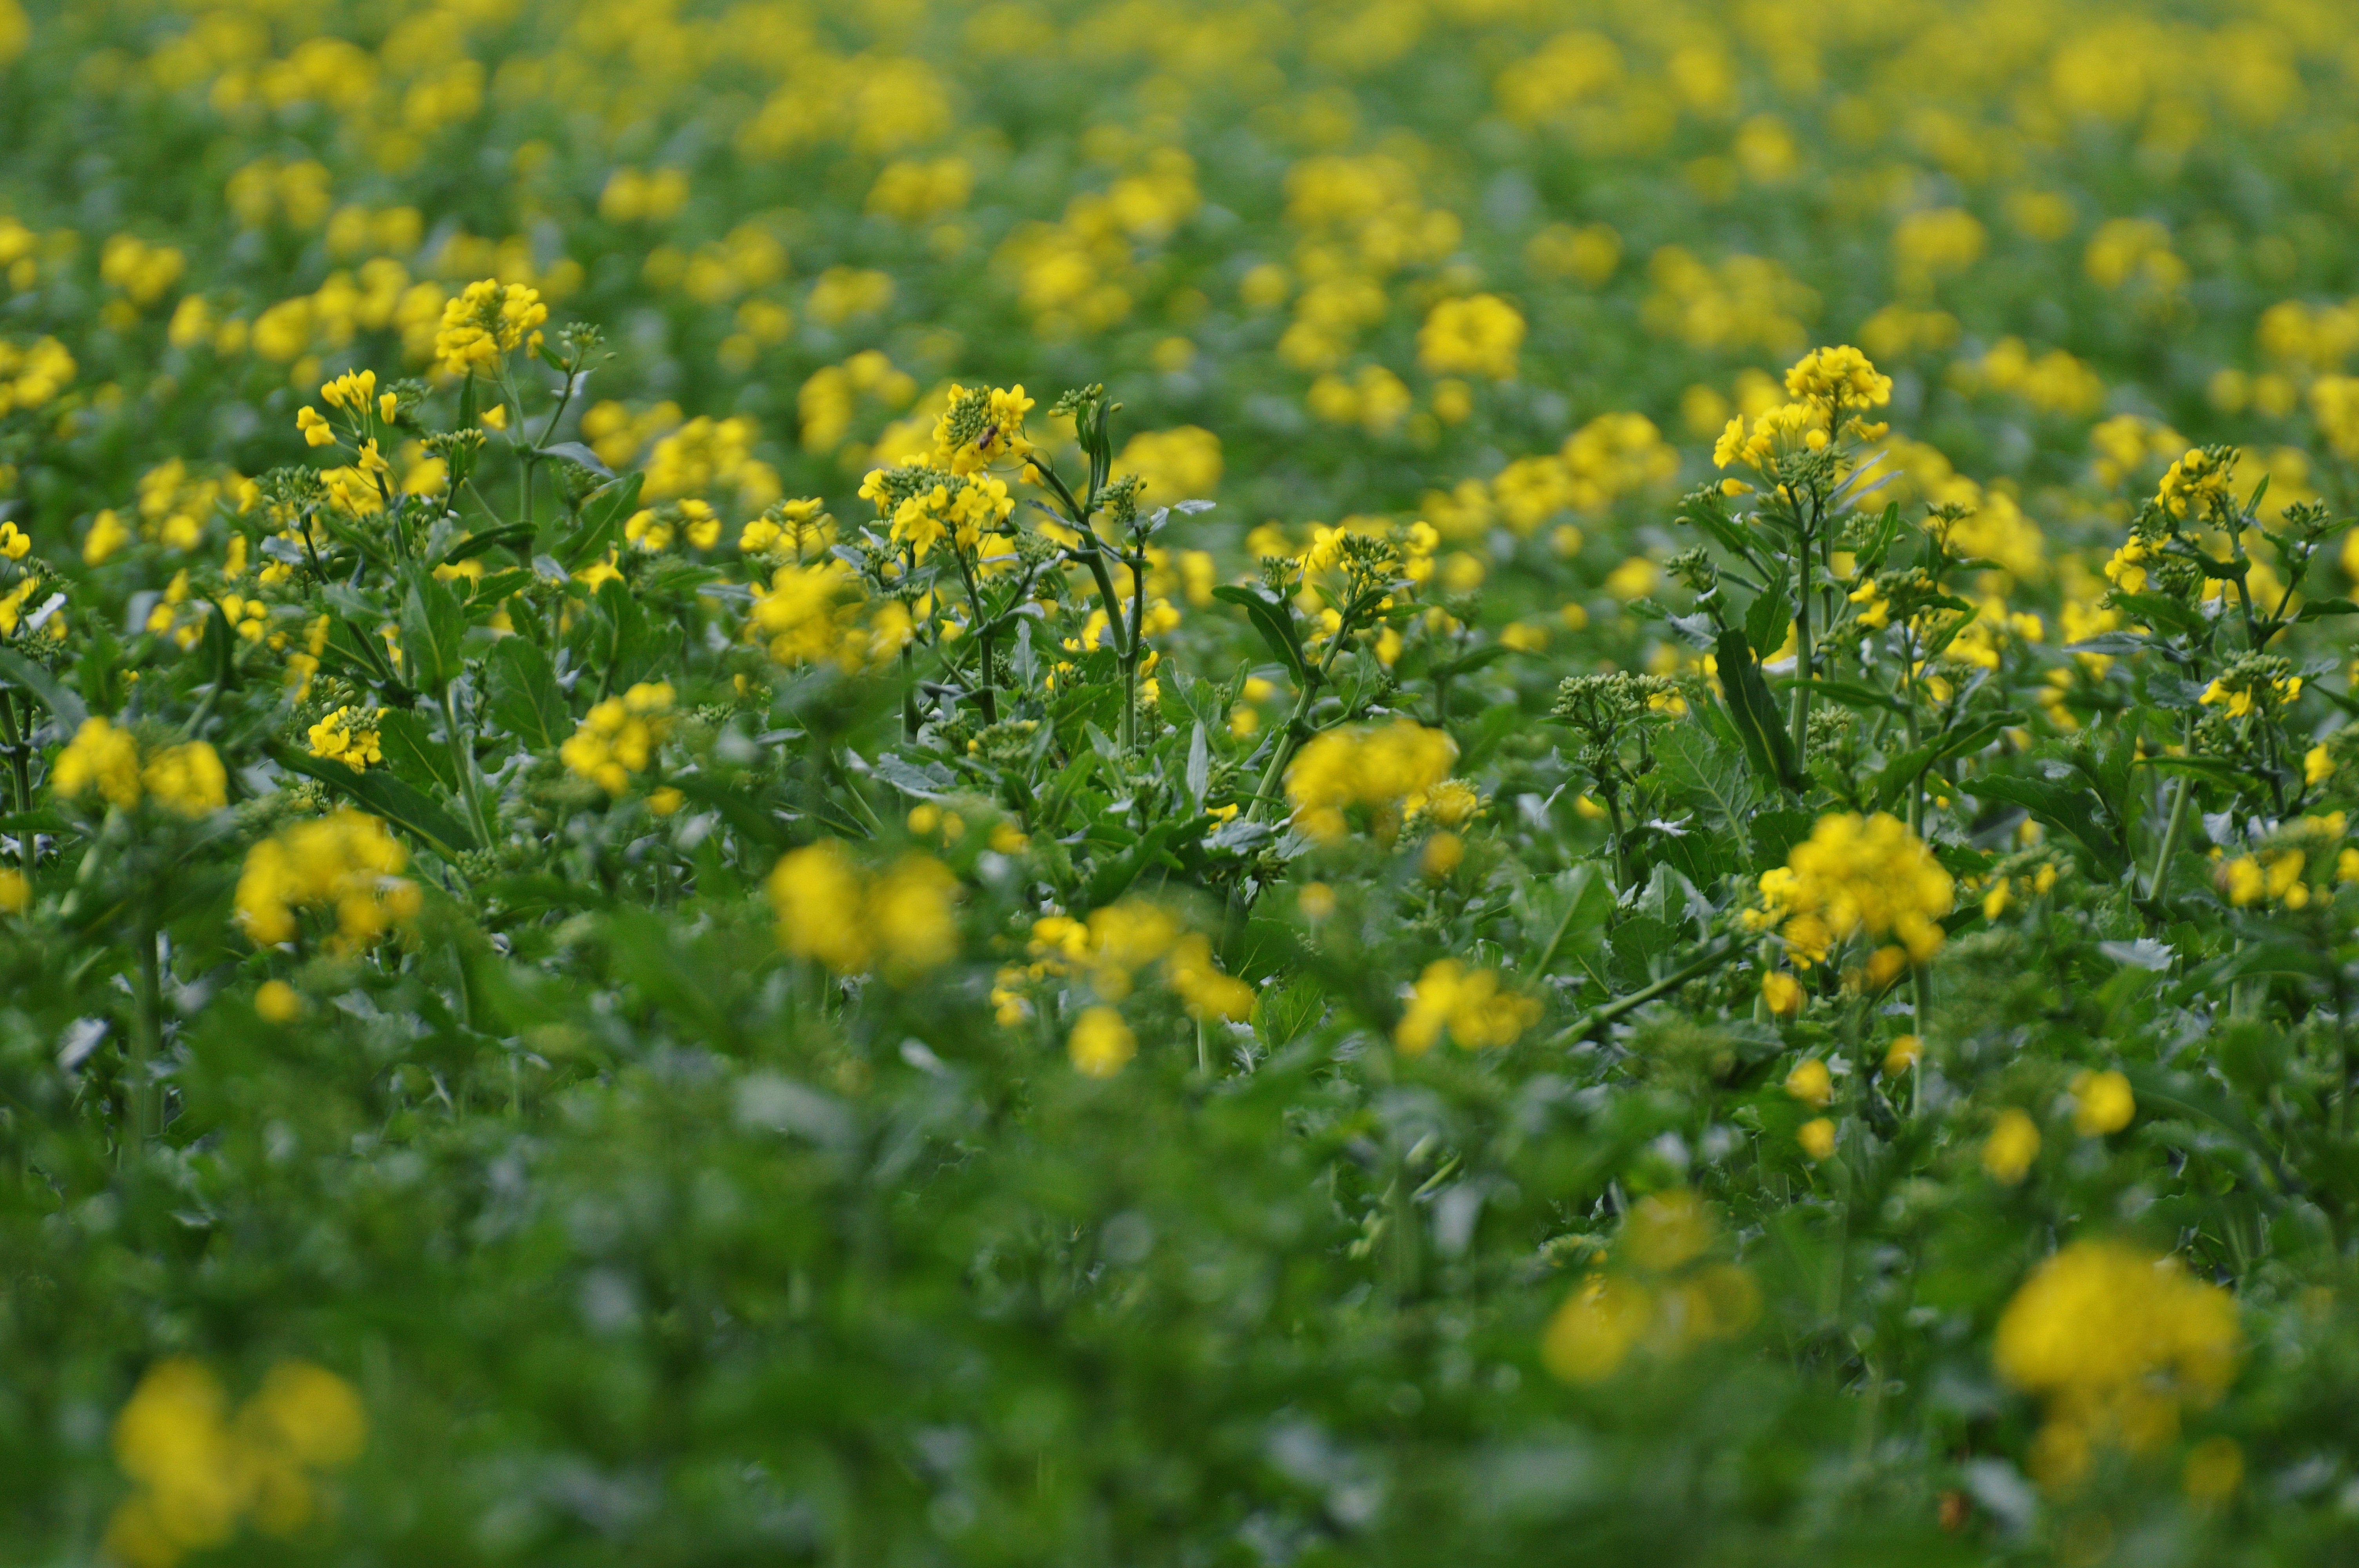
landscape, nature, blossom, plant, field, meadow, prairie, sunlight, flower, bloom, food, spring, produce, vegetable, yellow, rapeseed, wildflower, grassland, habitat, canola, mustard, brassica, oilseed rape, rape blossom, flowering plant, field of rapeseeds, rare plant, natural environment, land plant, mustard plant, brassica rapa